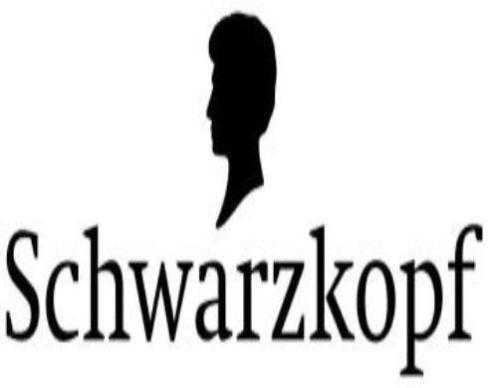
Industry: Necessities